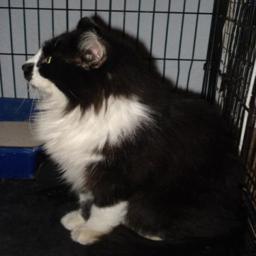
Animal: cats